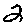
Label: 2